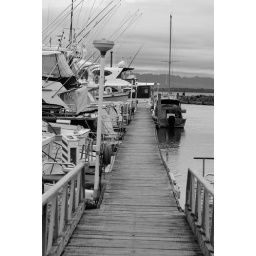
black n white boats in the marina